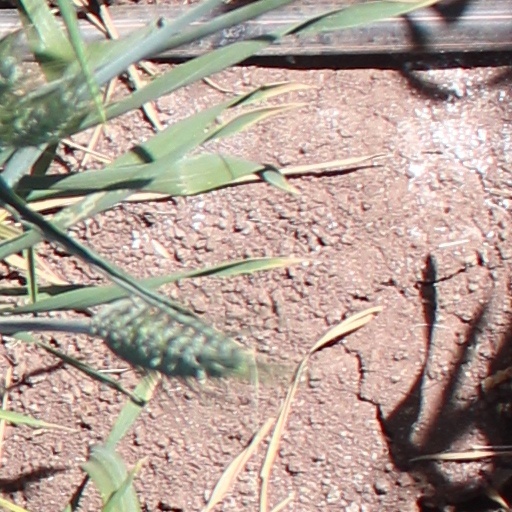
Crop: wheat